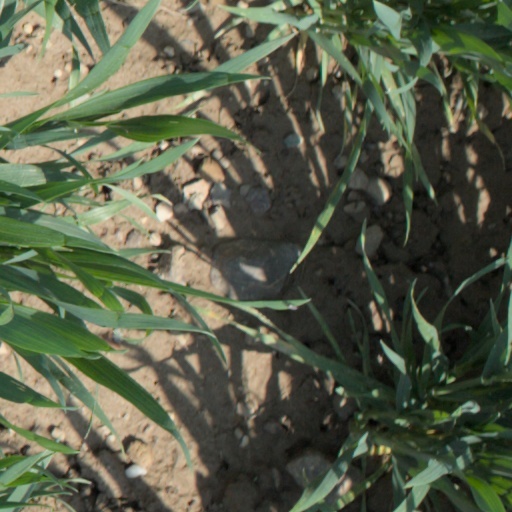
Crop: wheat